Eikev

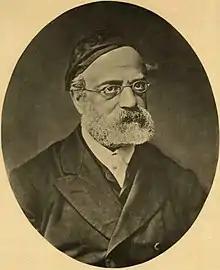
Hirsch

Harold Fisch argued that William Shakespeare echoed the command of Deuteronomy 7:18, "you shall well remember," in the ghost's admonition to Prince Hamlet, "Remember me," in "Hamlet" 1:5:98.